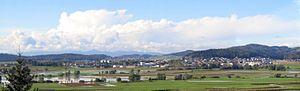
Grosuplje est une commune du centre de la Slovénie située dans la région de Basse-Carniole au sud de la capitale Ljubljana.